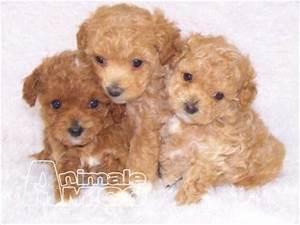
dog